Fish jaw

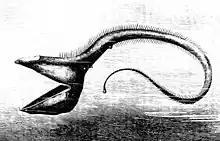
The pelican eel jaws are larger than its body.

Stoplight loosejaws are small fish found worldwide in the deep sea. Relative to their size they have one of the widest gapes of any fish. The lower jaw has no ethmoid membrane (floor) and is attached only by the hinge and a modified tongue bone. There are several large, fang-like teeth in the front of the jaws, followed by many small barbed teeth. There are several groups of pharyngeal teeth that serve to direct food down the esophagus.